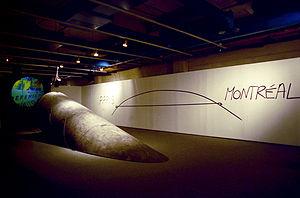
Le Tunnel sous l'Atlantique - Maurice Benayoun installation interactive de réalité virtuelle - 1995
Maurice Benayoun est un artiste plasticien art numérique, curateur et théoricien français, né à Mascara le 29 mars 1957. Il vit et travaille à Paris et Hong Kong.